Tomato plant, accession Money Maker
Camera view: bottom (45 deg); turntable rotation: 150 degrees
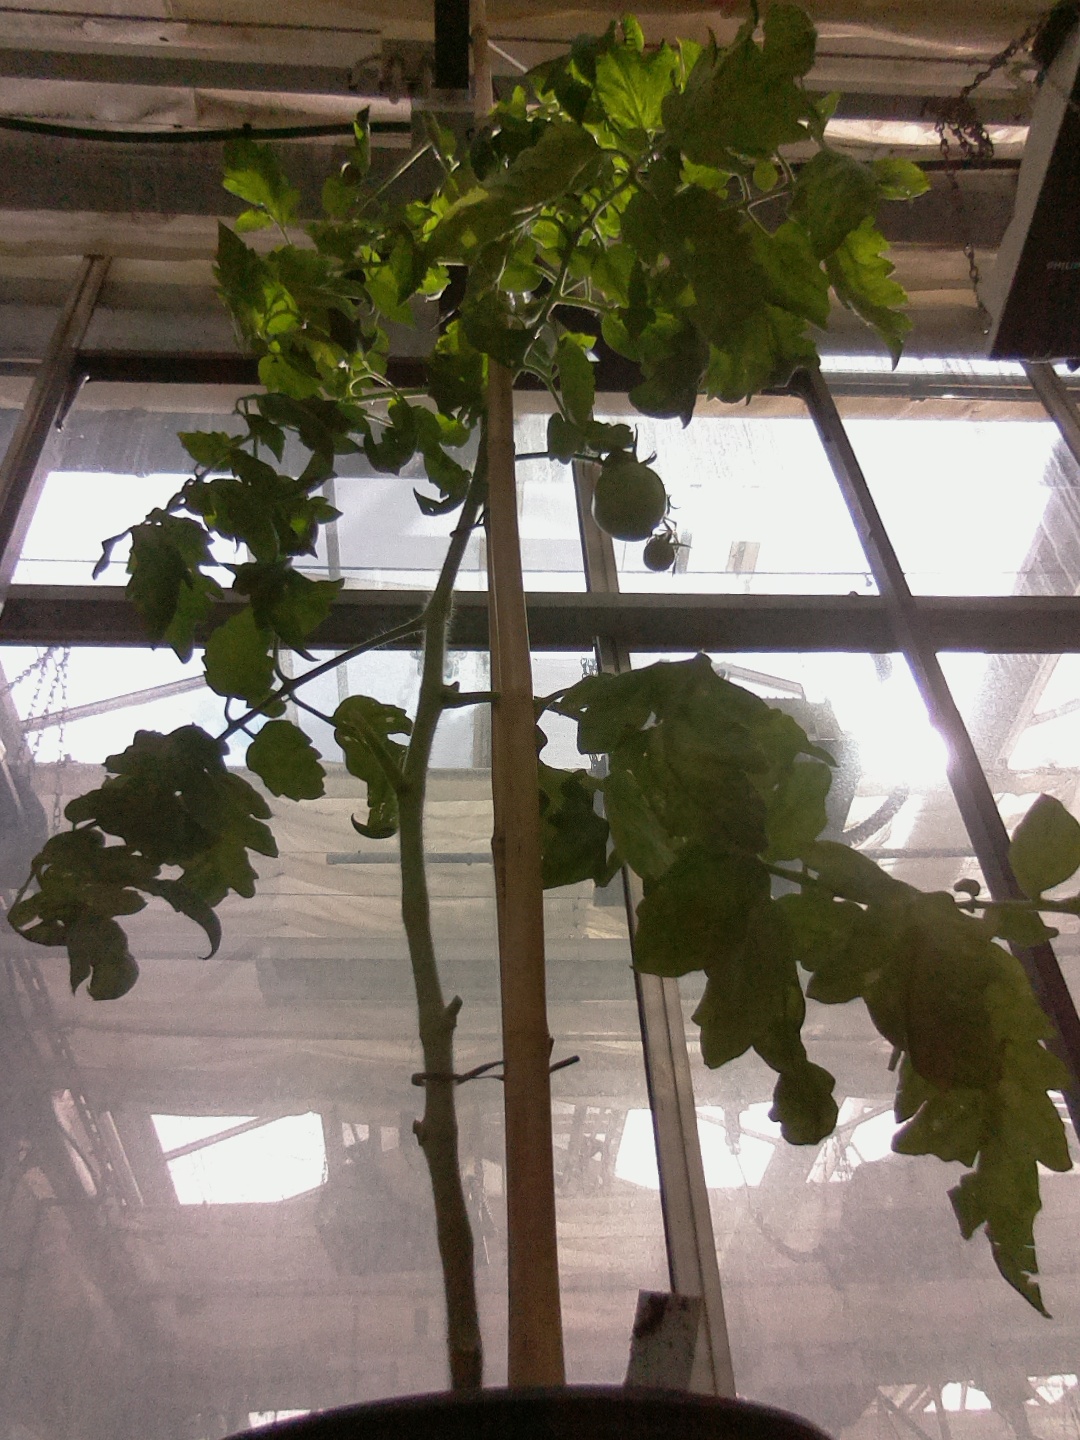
BBCH growth stage 73: 30%-40% of final fruit size